Éponine

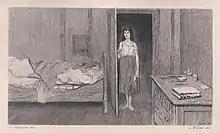
Éponine: "A Rose in Misery" (1890) by Pierre Jeanniot

Distraught over the loss of Cosette, Marius goes to the barricade, armed with the two pistols Javert had given him, and uses them both during the fighting. While he is searching for a new weapon, a soldier makes it inside the barricade and aims at Marius. Éponine shields Marius from the musket ball, and Marius is unharmed. Marius only recognizes her later, when she is lying at his feet. She tells him she is dying and that she has taken the bullet for him. She also tells him the bullet has pierced through her hand and went out through her back. She asks him to lay her on his knees, and then reveals to Marius that it was she who led him to the barricades, hoping that the two of them would die together. She also admits to him: "And still when I saw him aiming at you, I put up my hand upon the muzzle of the musket. How droll it is! But it was because I wanted to die before you." She then reminisces on their previous encounters, and says she is happy that everyone will die. The bullet hole near Éponine's breast bleeds heavily, and she becomes short of breath. She reveals that Gavroche is her brother, when they hear him singing nearby, and she tells Marius that Gavroche must not see her in case he "scolds" her. Éponine then confesses to Marius she has a letter for him, and that she kept it from him since the day before. She decides to let him take it in fear that he will be angry at her about it in the afterlife. After Marius takes the letter, Éponine requests that he promise to kiss her on the forehead after she dies, which he agrees to do. With her dying breath, Éponine says: "And then, do you know, Monsieur Marius, I believe I was a little in love with you." Éponine dies and Marius kisses her on the forehead as he had promised as "a thoughtful and gentle farewell to an unhappy soul". Thinking it would be inappropriate to read the letter in front of her body, he gently lays her down and goes in a tavern to read it.